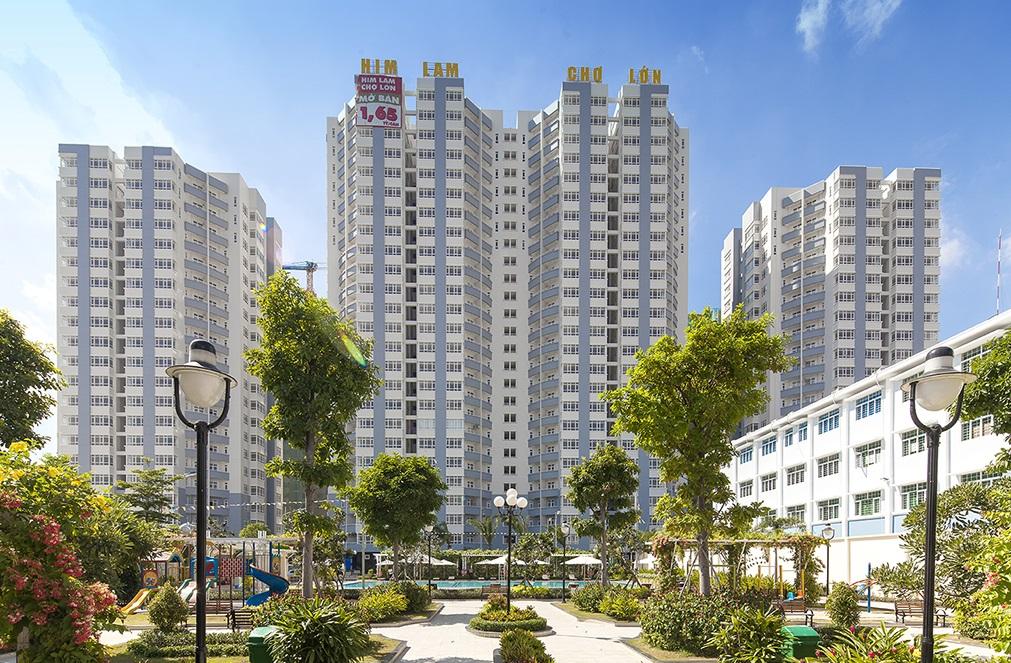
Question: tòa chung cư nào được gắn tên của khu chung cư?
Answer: tòa chung cư nằm ở giữa